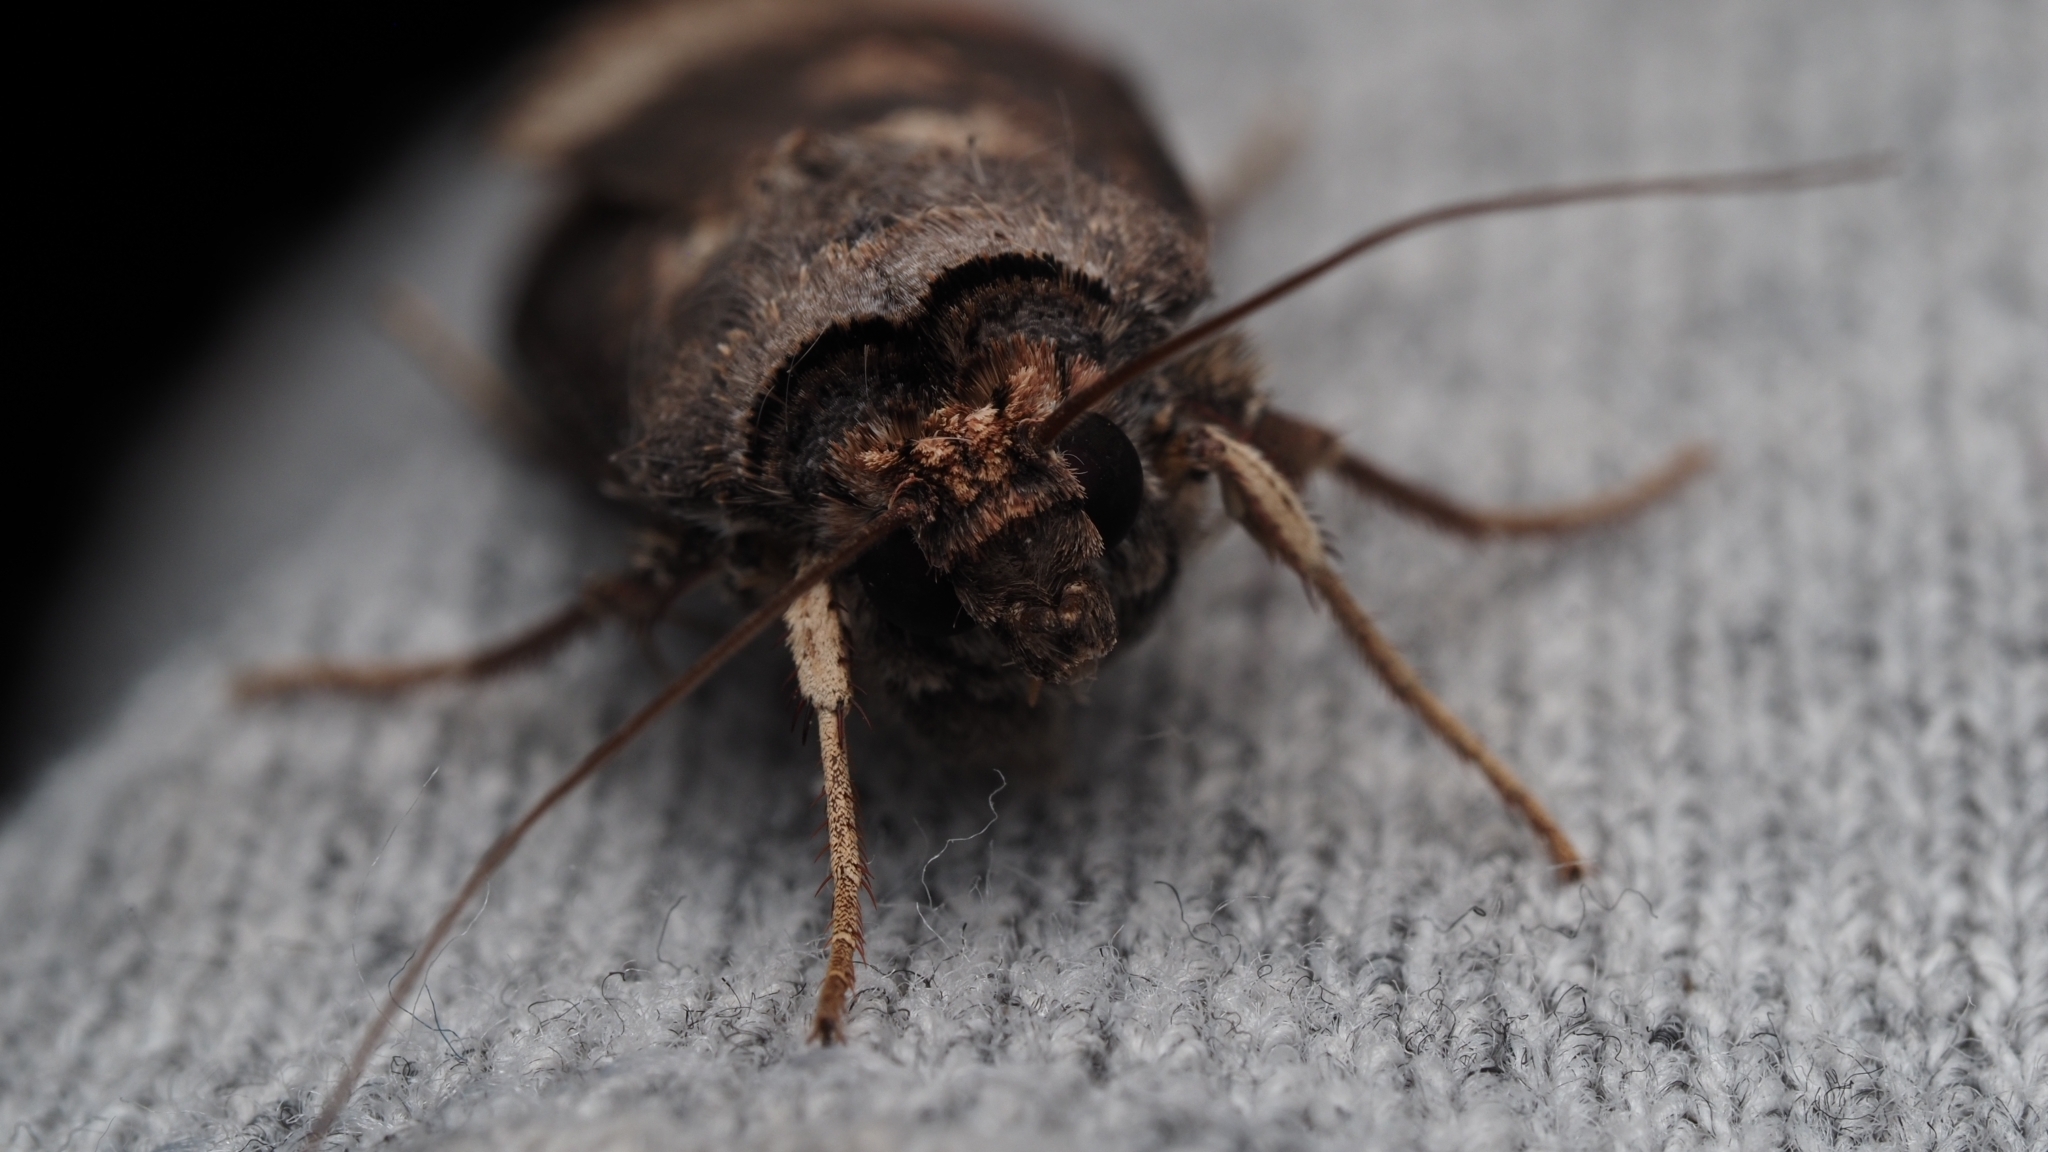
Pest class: cutworms